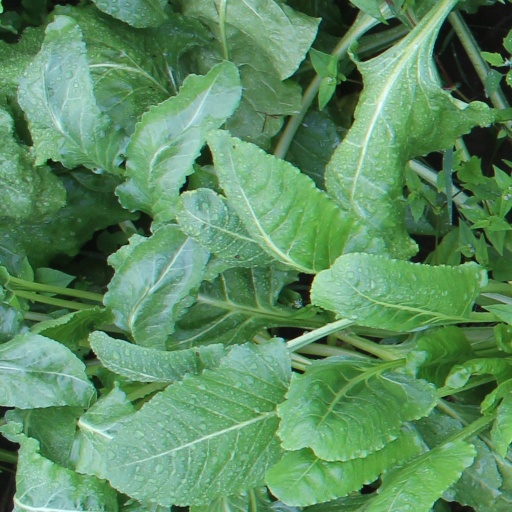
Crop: sugar beet